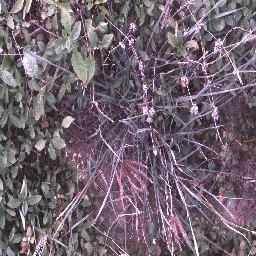
Label: negative